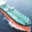
Label: ship